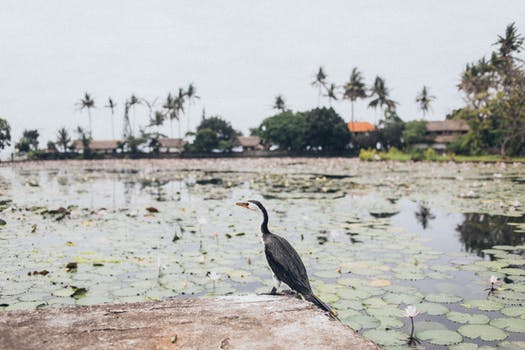
Label: No Watermark